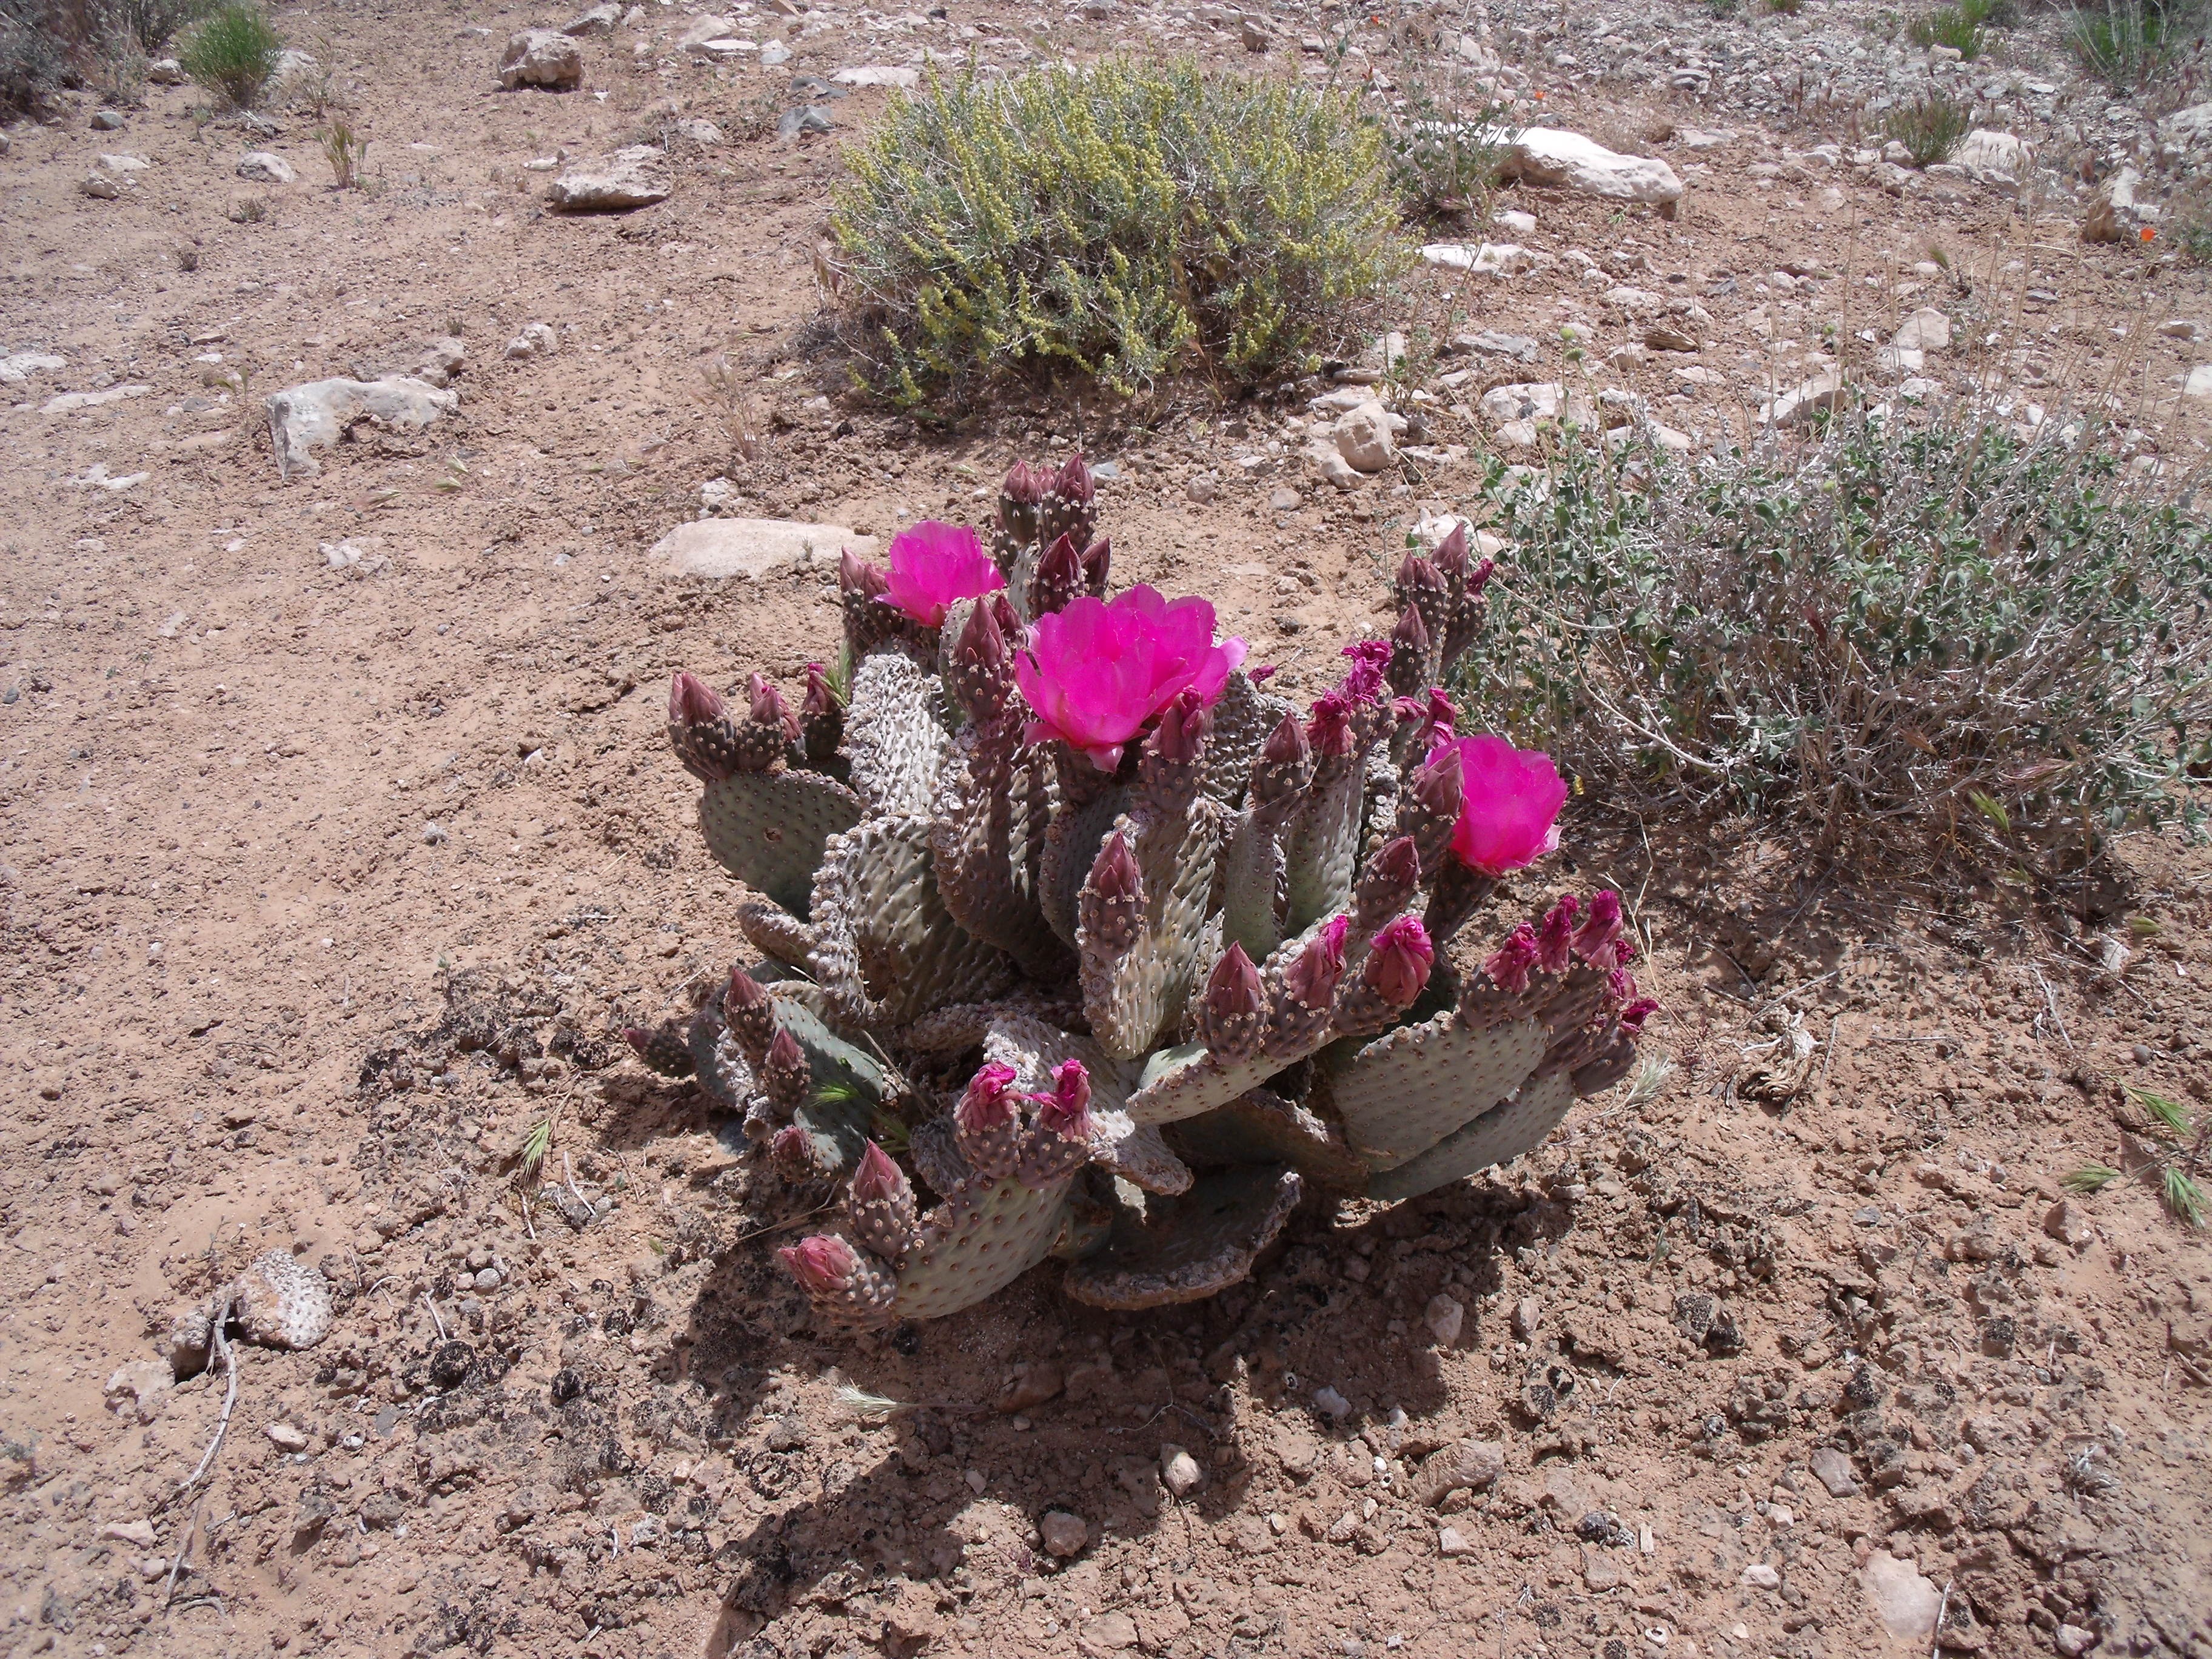
cactus, plant, desert, flower, produce, soil, botany, garden, flora, nevada, flowering plant, prickly pear, land plant